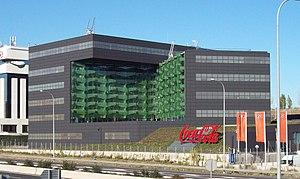
La société Coca-Cola, officiellement nommée The Coca-Cola Company, est une entreprise américaine spécialisée dans les boissons non alcoolisées. Il s'agit de l'une des plus importantes sociétés américaines dont la notoriété et la popularité sont mondiales. Elle est, en 2012, la 3ᵉ entreprise agroalimentaire du monde, en termes de chiffre d'affaires, derrière PepsiCo et Nestlé. Son siège est localisé à Atlanta, en Géorgie, dans le sud-est des États-Unis, et son PDG est James Quincey. Elle est surtout connue pour son produit phare, le Coca-Cola. Depuis la fin de la Seconde Guerre mondiale, cette boisson originale est, dans l'imaginaire collectif, un symbole de l'américanisme.